Italy at the 2022 European Championships

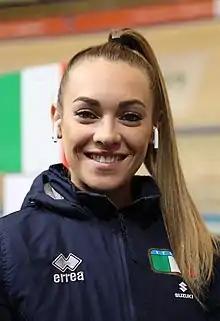
Letizia Paternoster, silver medal in team pursuit.

Italy will compete at the 2022 European Championships in Munich from August 11 to August 22, 2022.